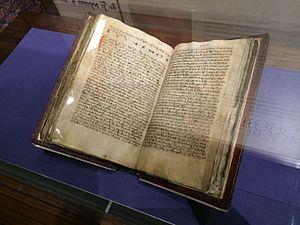
Magna Carta, latin pour Grande Charte, désigne plusieurs versions d'une charte arrachée une première fois par le baronnage anglais au roi Jean sans Terre le 15 juin 1215 après une courte guerre civile qui culmine le 17 mai par la prise de Londres. Les barons, excédés par les demandes militaires et financières du roi et par les échecs répétés en France, en particulier à Bouvines et à La Roche-aux-Moines, y imposent, dans un esprit de retour à l'ordre ancien, leurs exigences, dont la libération d'otages retenus par le roi, le respect de certaines règles de droit propres à la noblesse, la reconnaissance des franchises ecclésiastiques et bourgeoises, le contrôle de la politique fiscale par un Grand Conseil.